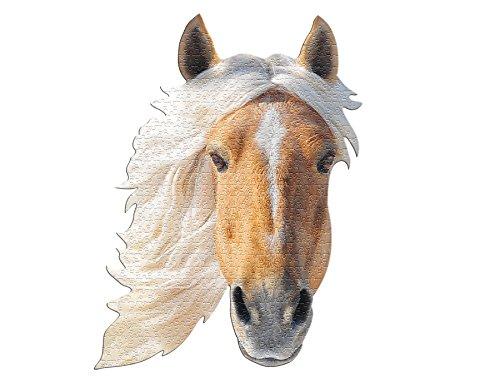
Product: Madd Capp Puzzle - I AM Horse
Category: Toys & Games | Puzzles | Floor Puzzles
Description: A poster size HORSE head-shaped puzzle when completed.
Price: $15.99
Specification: ProductDimensions:19.5x11x13inches|ItemWeight:1.7pounds|ShippingWeight:1.7pounds(Viewshippingratesandpolicies)|DomesticShipping:ItemcanbeshippedwithinU.S.|InternationalShipping:ThisitemcanbeshippedtoselectcountriesoutsideoftheU.S.LearnMore|ASIN:B075MLB2SK|Itemmodelnumber:3010-IAMHorse|Manufacturerrecommendedage:7-15years